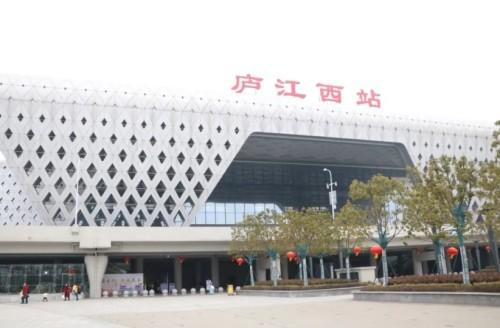
地标名称：庐江西站
所在城市：合肥市·庐江县